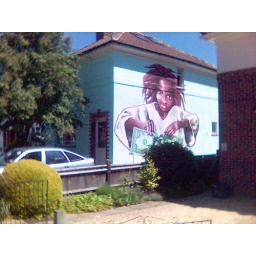
Startling mural on a house in a street off of Cowley Road.